Amelia (novel)

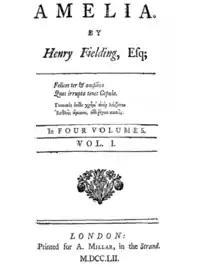
Title page of "Amelia"

Amelia is a sentimental novel written by Henry Fielding and published in December 1751. It was the fourth and final novel written by Fielding, and it was printed in only one edition while the author was alive, although 5,000 copies were published of the first edition. "Amelia" follows the life of Amelia and Captain William Booth after they are married. It contains many allusions to classical literature and focuses on the theme of marriage and feminine intelligence, but Fielding's stance on gender issues cannot be determined because of the lack of authorial commentary discussing the matter. Although the novel received praise from many writers and critics, it received more criticism from Fielding's competition, possibly resulting from the "paper war" in which the author was involved.